Empresario

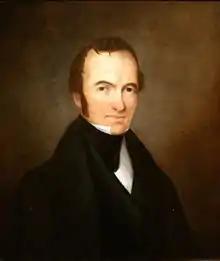
Stephen F. Austin

Stephen F. Austin also known as the "Father of Texas" played a major role in the success of the empresario system. He was the son of the first empresario Moses Austin, who died of pneumonia shortly after he had been approved by the Spanish governor in Texas to settle his American colonist in Texas.